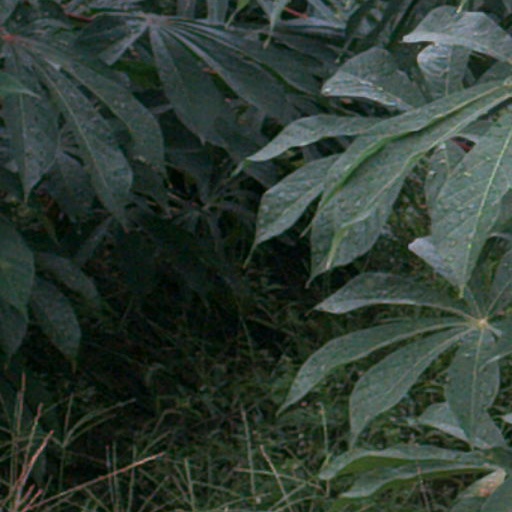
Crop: cassava